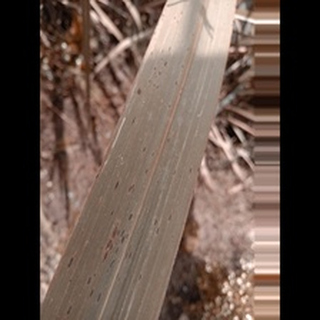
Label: sugarcane_rust